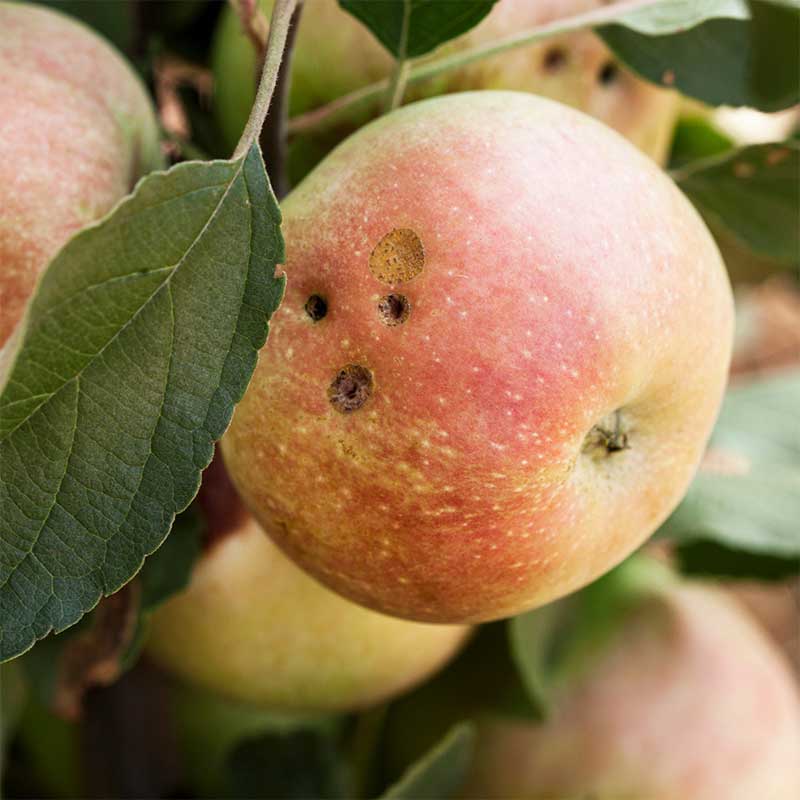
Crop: apple
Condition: scab